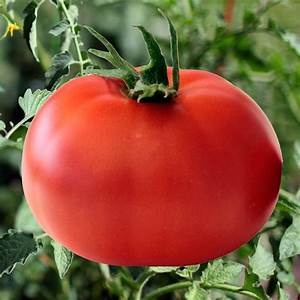
Label: tomato